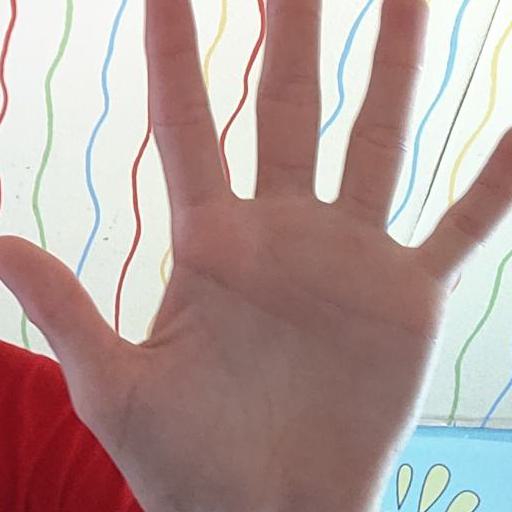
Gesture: palm